Françoise Ega

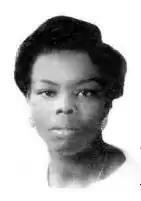

Françoise Ega (11 November 1920 – 8 March 1976) was an Afro-Martinican laborer, writer and social activist. She was most noted in her lifetime for her community leadership and advocacy for Caribbean migrants to France. Since her death, her written works, which explore themes of alienation, exploitation, and nationalism, have been recognized as an important voice for French Antillean women in the period between the end of the Second World War and the end to colonization.